2013 Hong Kong dock strike

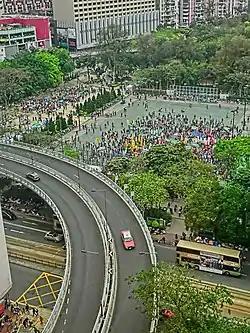
Protestors gathered at Victoria Park, Hong Kong on the afternoon of 7 April

The workers have attracted many supporters among student unions and pro-democracy parties in Hong Kong. The Hong Kong Federation of Students have organised donation and supply collection points outside major train stations. Hong Kong's pro-democracy Labour Party is also supporting the strike, in which the party's chairman Lee Cheuk-yan is also the leader of the Confederation of Trade Unions and organiser of the strike.